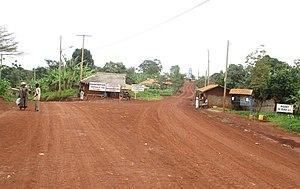
Bandrefam est une chefferie du Cameroun. Bien que Bandrefam soit le nom officiel, les populations de cette chefferie s'identifient plutôt sous l'appellation Kouo'shi qui signifie : émergent du sol.Kouo'shi prendra la forme de Fab’gnwe aux alentours de 1921, puis de Ndiògfap vers 1928.Finalement, les colons Allemands vont l'appeler Bandrefam, le nom que nous connaissons aujourd'hui.